Dick Smith (businessman)

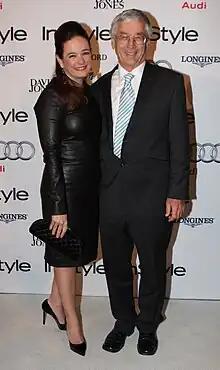
Dick Smith (right) with his daughter

In 1982–83, Smith successfully completed the first solo helicopter flight around the world. His flight began in Fort Worth, Texas, on 5 August 1982, in a newly purchased Bell Jetranger 206B.